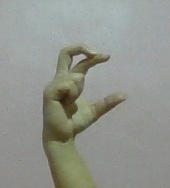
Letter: thal